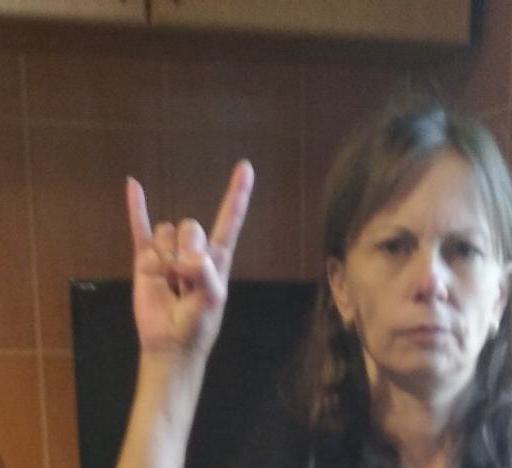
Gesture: rock